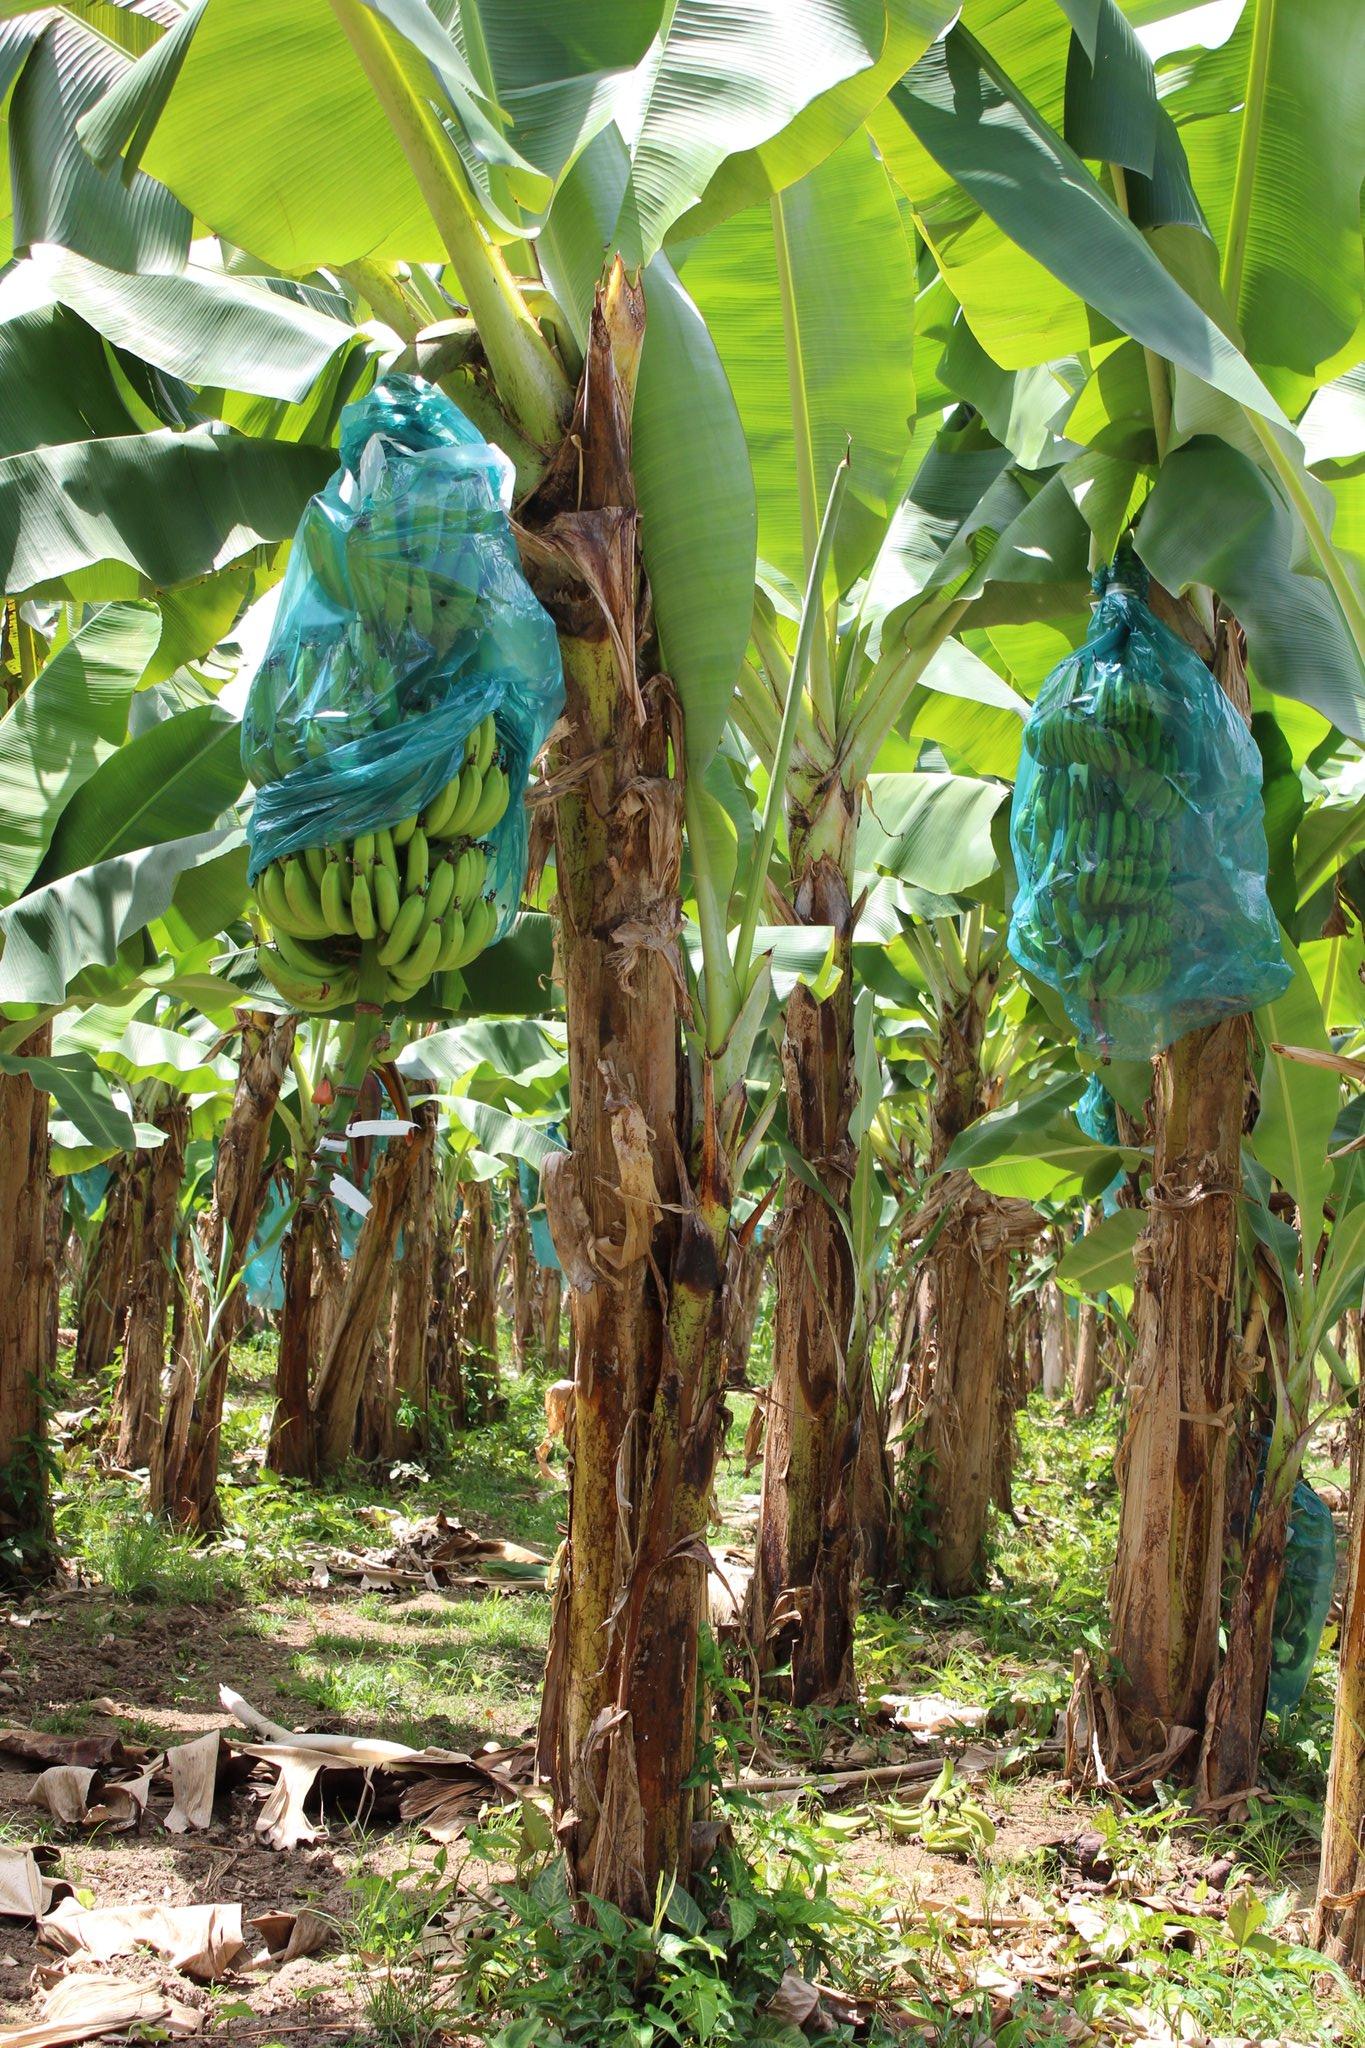
Zao la biashara ndizi zilizokomaa vizuri katika shamba kubwa lenye miche mingi ya migomba, iliyooteshwa ndizi zilizokomaa vizuri, huku katika migomba hiyo kukiwa na mikungu ya ndizi ambayo tayari imekwisha kukomaa kwa ajili ya kuvunwa na kwenda kuuzwa katika masoko mbalimbali.